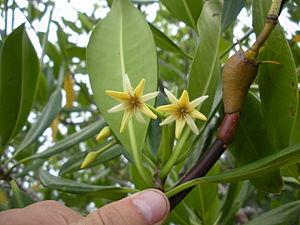
Le palétuvier rouge ou mangle-chandelle est un arbuste tropical sempervirent, du genre Rhizophora et de la famille des Rhizophoraceae, qui pousse dans l'estran et qui s'ancre dans la vase de la mangrove grâce à ses imposantes racines-échasses disposées en arceaux.